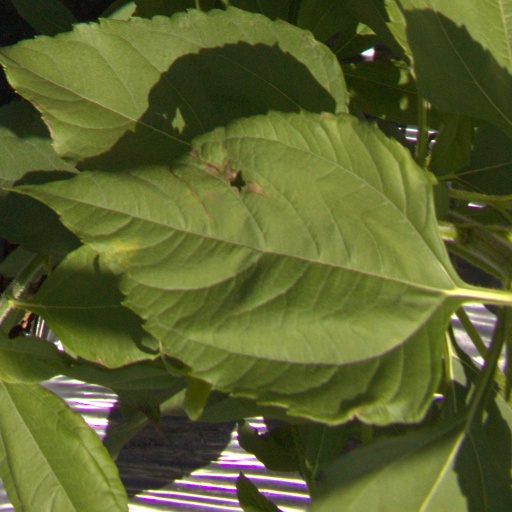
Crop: Jerusalem artichoke